C. J. Fiedorowicz

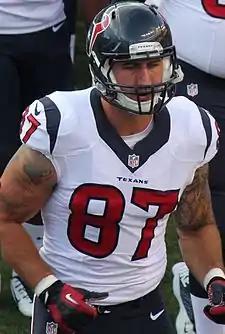
Fiedorowicz with the Texans in 2014

The Houston Texans selected Fiedorowicz in the third round (65th overall) of the 2014 NFL draft. He was the fifth tight end selected in 2014 and the first of only three Iowa players taken that year. On May 26, 2014, the Texans signed Fiedorowicz to a four-year, $3.19 million contract that includes a signing bonus of $703,304. Throughout his first training camp, he competed with Garrett Graham, Ryan Griffin, Zach Potter, and Anthony Denham for the job as the starting tight end. Head coach Bill O'Brien named him the second tight end behind longtime veteran Graham.